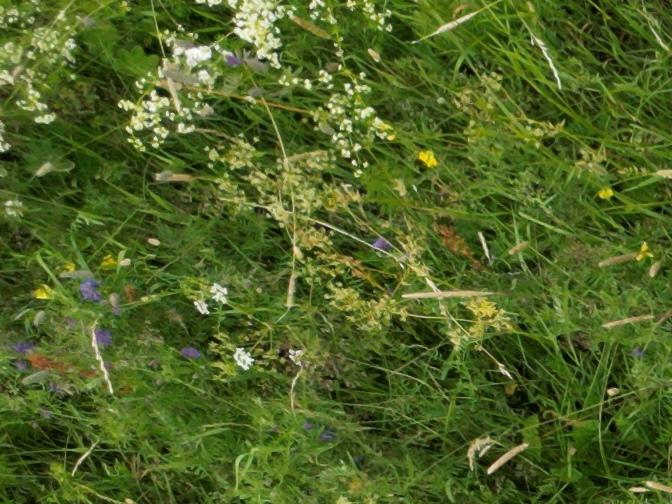
Flowers visible: yarrow flowers, yarrow flowers, yarrow flowers, yarrow flowers, yarrow flowers